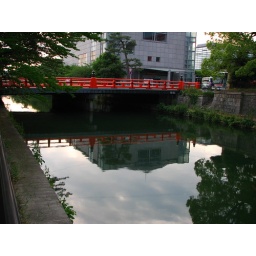
A reflection of the bridge in a still stretch of water